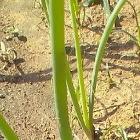
Crop: Onion
Condition: healthy-leaf